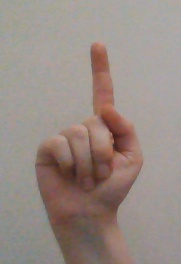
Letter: bb